Min Hyun-sik

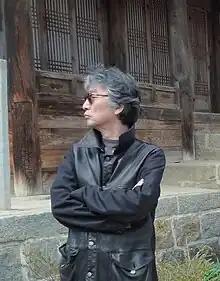

Min was born in 1946, in Gyeongnam, Korea. After having worked and studied under architect Kim Swoo Geun of Space Group and architect Yoon Seung Joong of Wondoshi Architects Group (of which he had been a partner since 1980), he studied at the Architectural Association School of Architecture in London, UK, in 1989/1990. In 1992, he started his own practice H. Min Architect and Associates. In 1997, he was one of the core members to establish a school of visual arts at the Korea National University of Arts, at which he holds a professorship to this day.